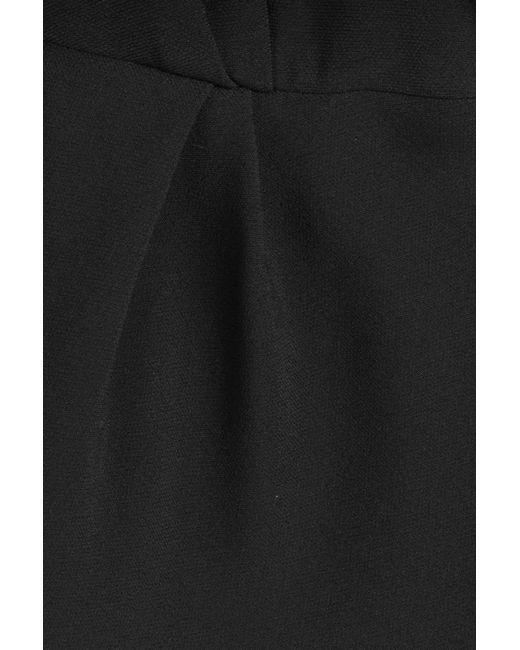
schwarzer Stoff für Röcke oder Hosen